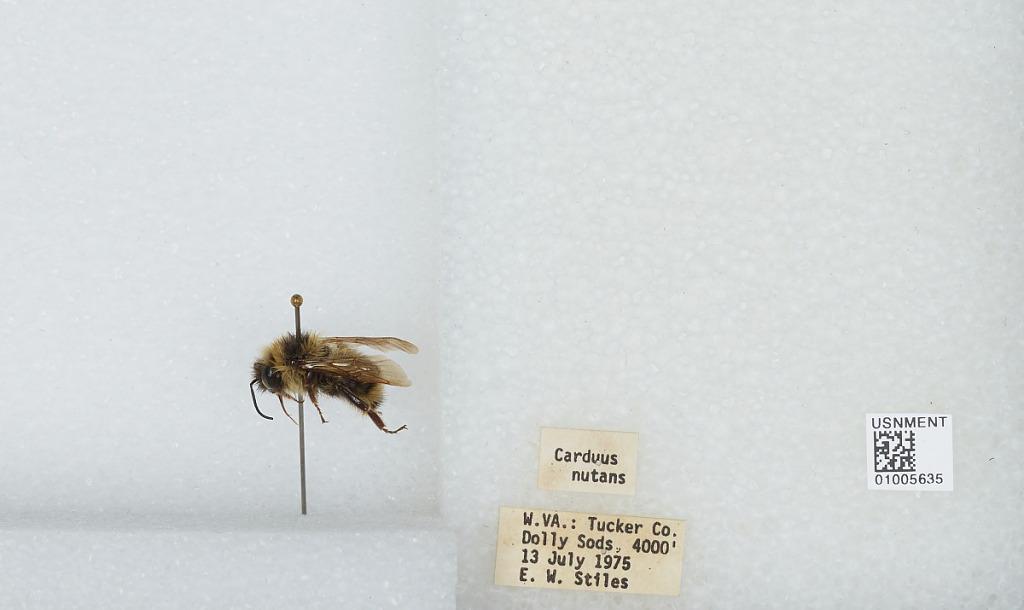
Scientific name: Bombus (Psithyrus) fernaldae (Franklin)
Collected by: E. Stiles
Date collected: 1975-7-13
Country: United States
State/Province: West Virginia
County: Tucker
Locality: Dolly Sods
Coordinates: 38.9958, -79.3681